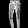
Label: Trouser